Independence Day (Indonesia)

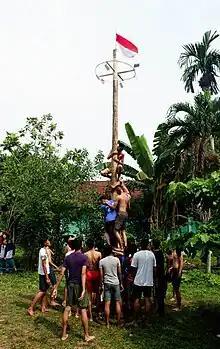
"Panjat Pinang", a popular independence day game in Indonesia

On 17 August, the national flag hoisting and lowering ceremonies are also conducted in every city and regency throughout the country with the local Mayor or Regent as the guest of honor (for the ceremony conducted at the city or regency level), and the provincial governor as the guest of honor (for the ceremony conducted at the provincial capital city level). The flag hoisting ceremony takes place earlier in the morning, which is at 7 AM local time for the regional level before the national level at Merdeka Palace in Jakarta commences. The flag-lowering ceremony is conducted at about 5 PM local time. Many of these regional ceremonies are also live streamed.